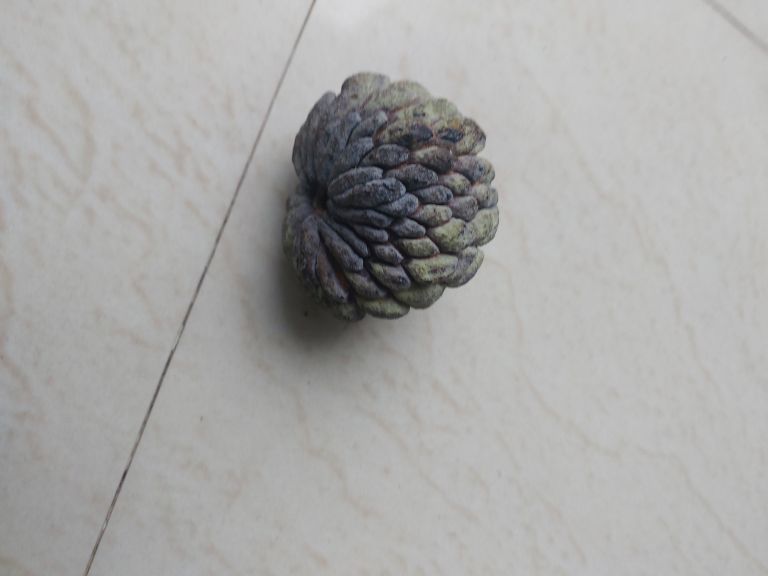
Disease label: Blank Canker